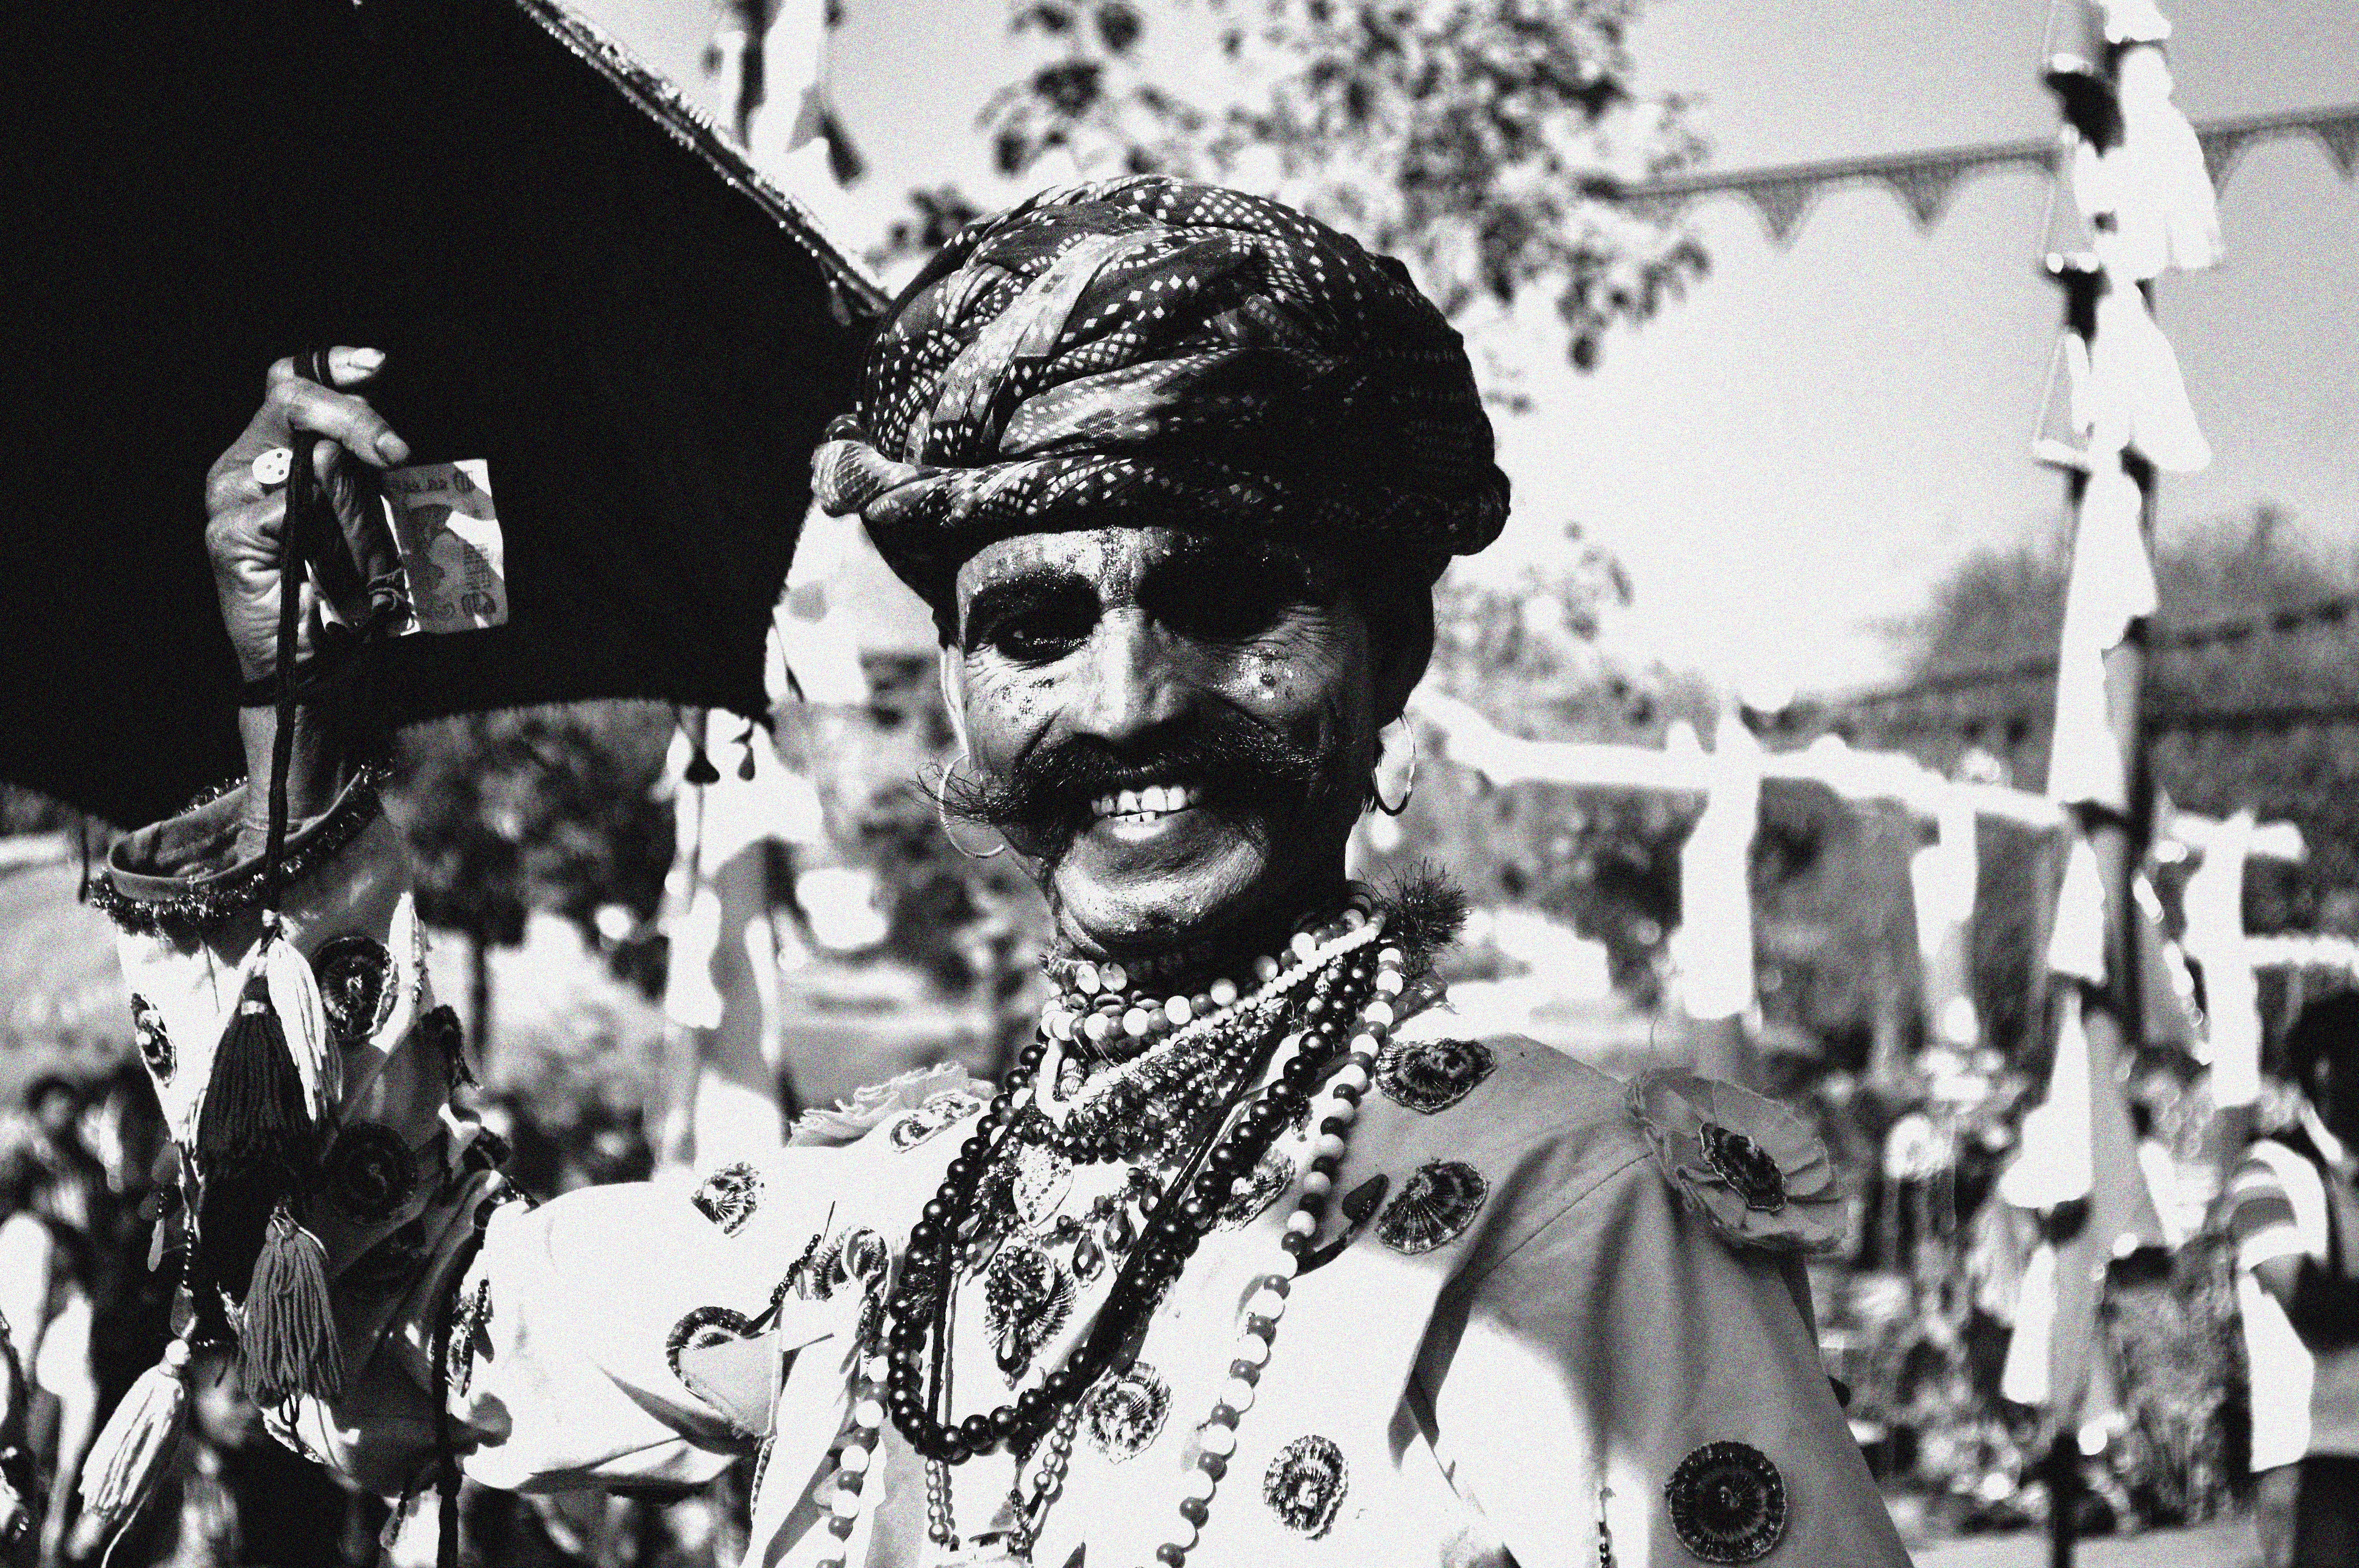
black and white, people, crowd, carnival, black, monochrome, festival, monochrome photography